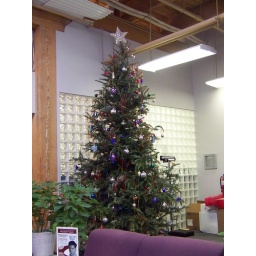
This tree was in the lobby of an office where I was waiting for an appointment.